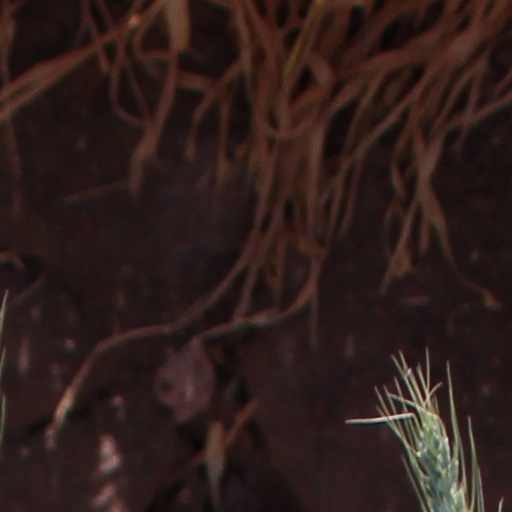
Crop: wheat